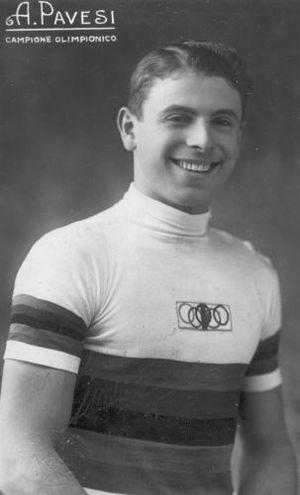
Attilio Pavesi est un coureur cycliste italien des années 1930. Il a notamment été champion olympique des courses individuelles et par équipes sur route lors des Jeux olympiques de 1932 à Los Angeles.